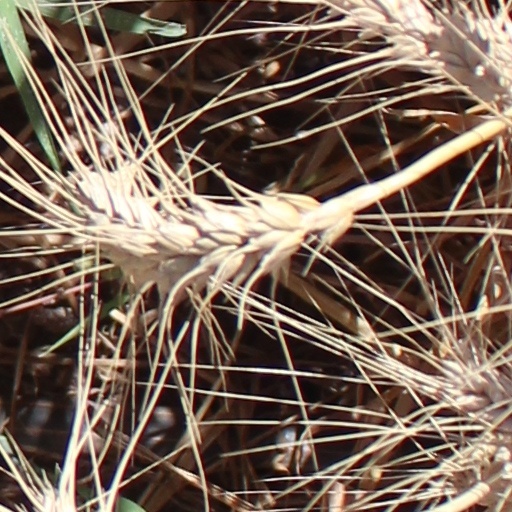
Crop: wheat